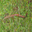
Label: worm